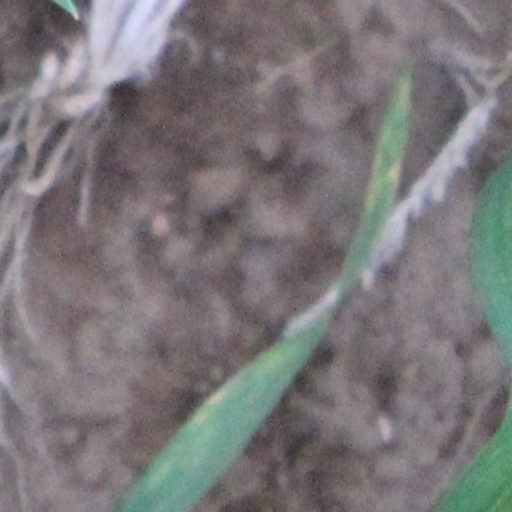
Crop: wheat